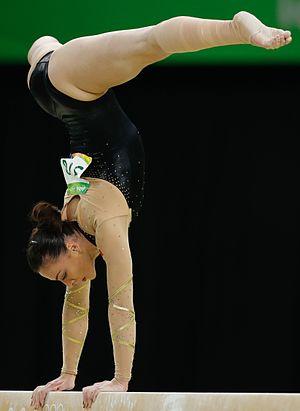
Cătălina Ponor est une gymnaste artistique née le 20 août 1987 à Constanța en Roumanie.